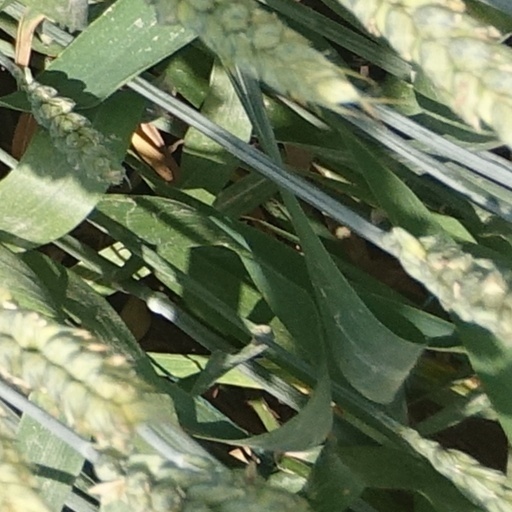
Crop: wheat